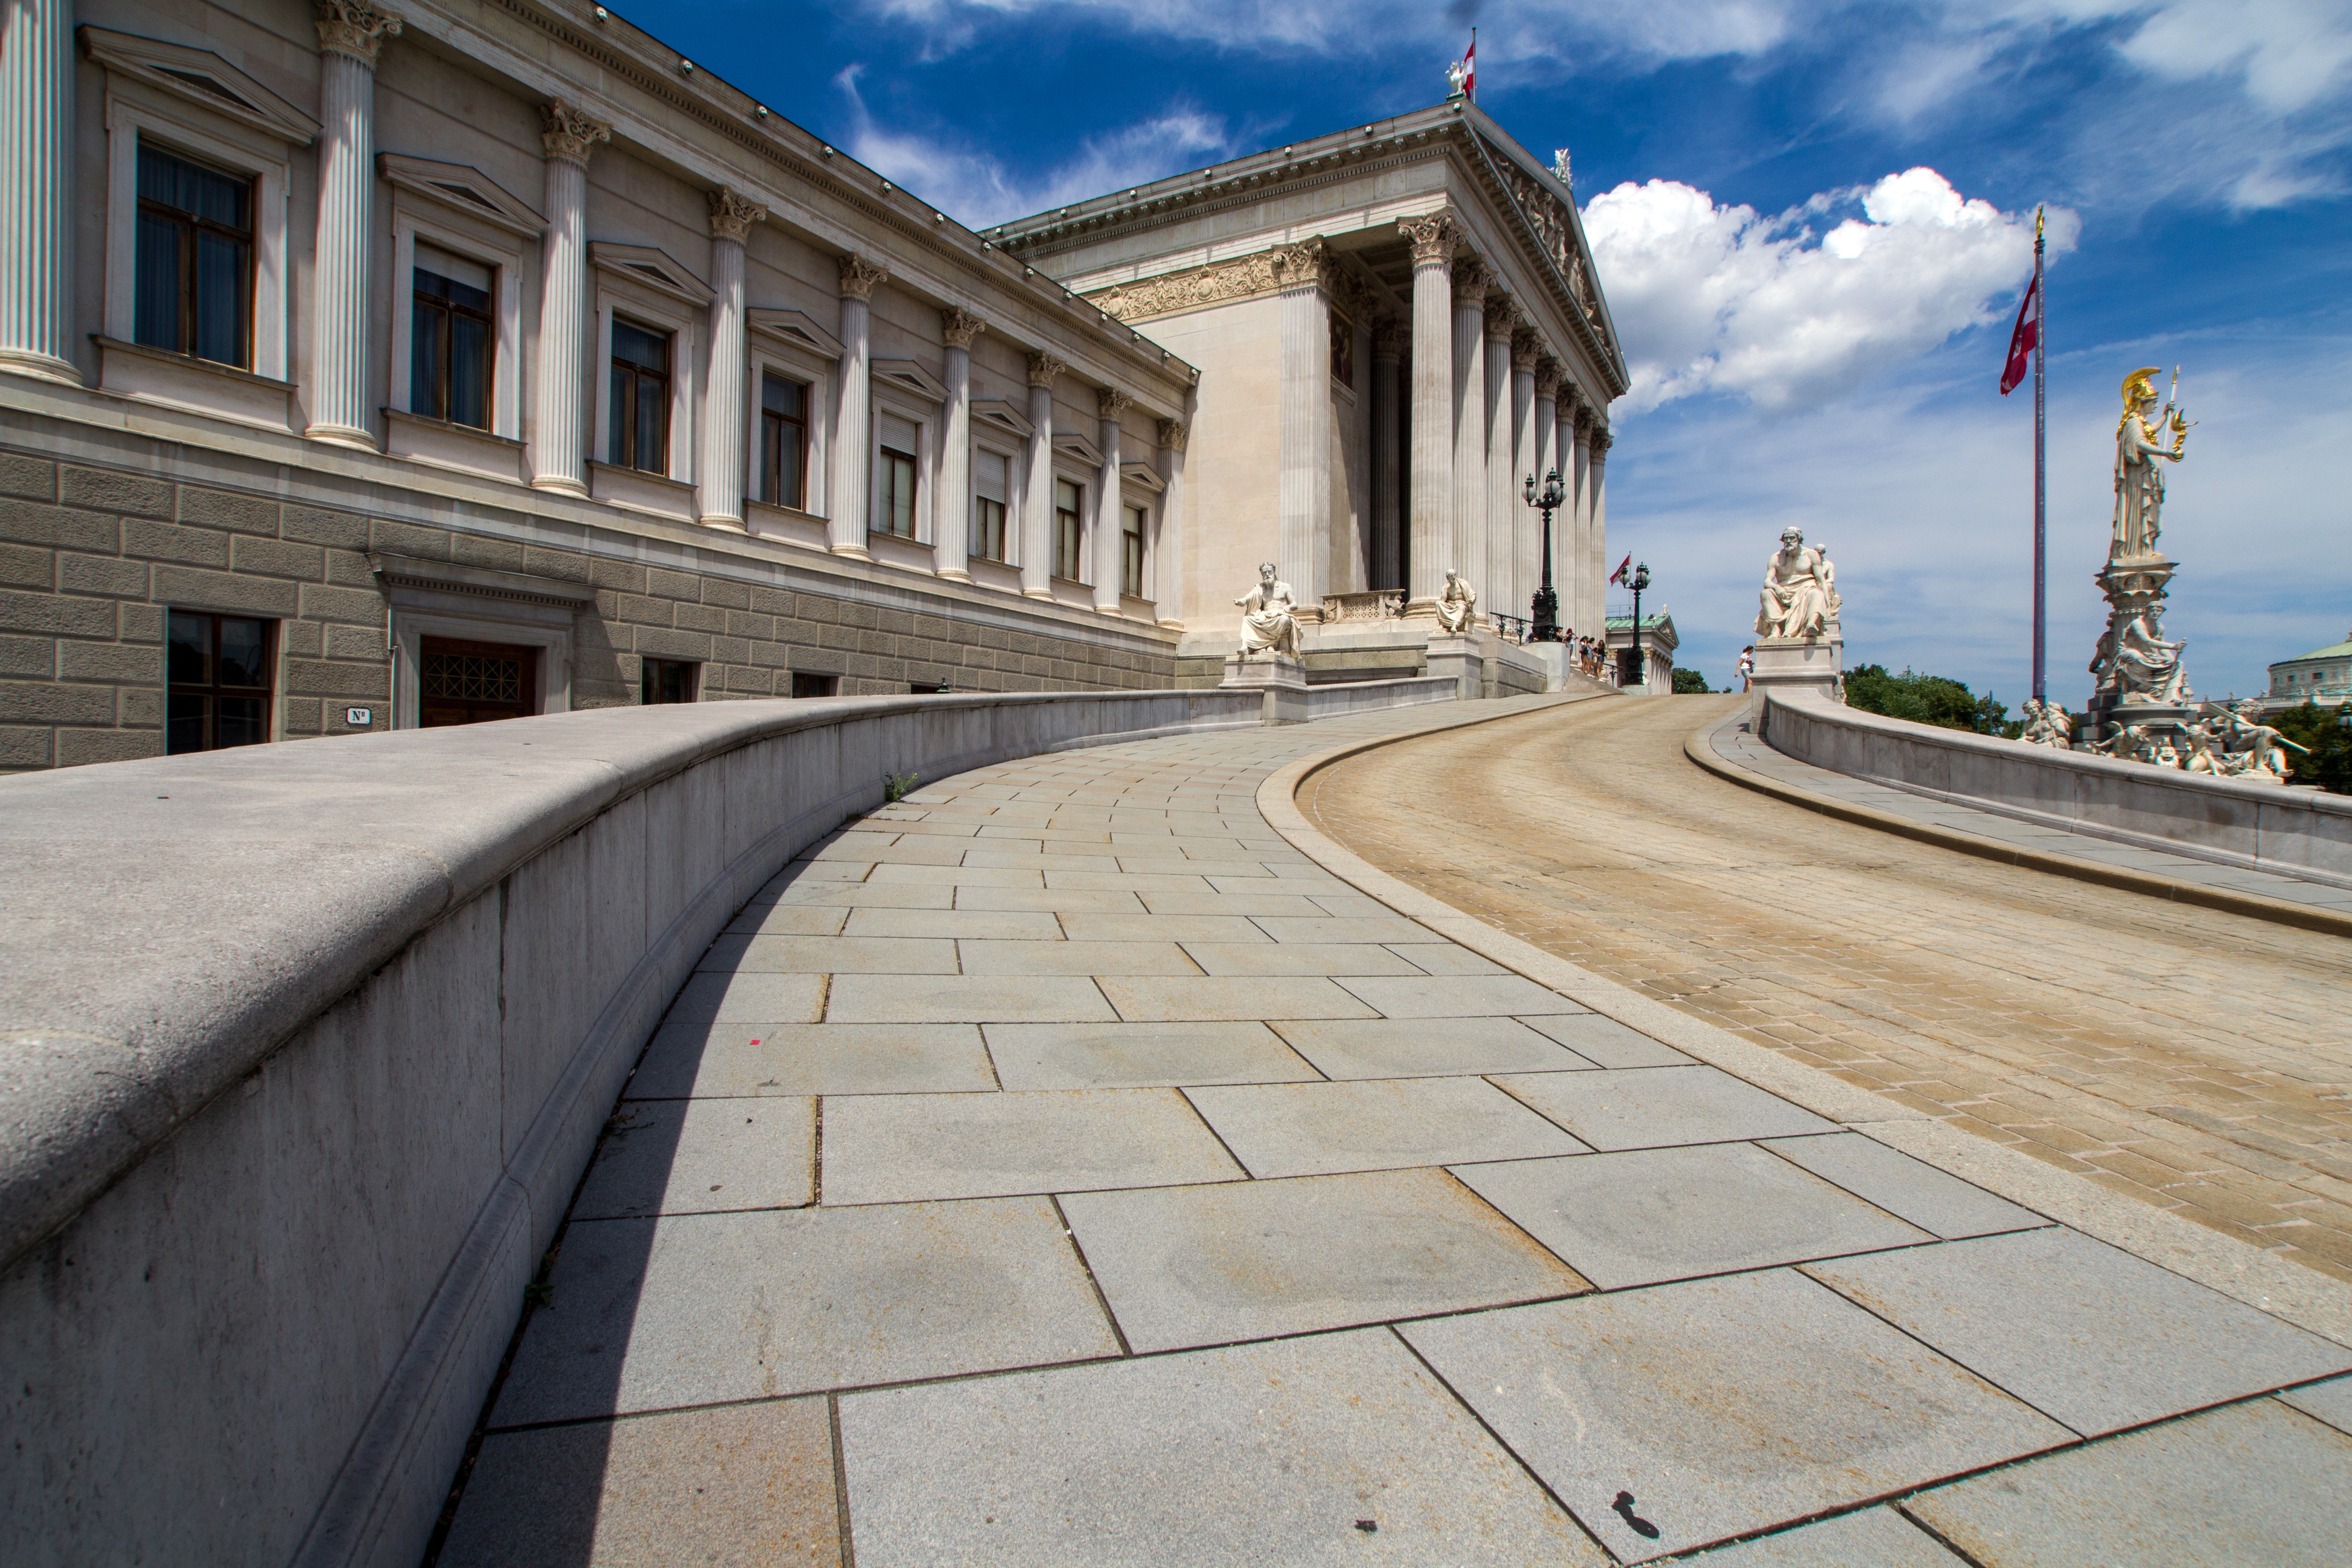
architecture, boardwalk, walkway, plaza, landmark, facade, austria, parliament, vienna, town square, estate, main entrance